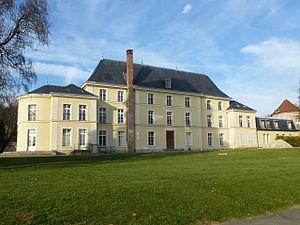
Château de Quincy-Voisins. (Seine-et-Marne, région Île-de-France).
Quincy-Voisins est une commune française située dans le département de Seine-et-Marne, en région Île-de-France.